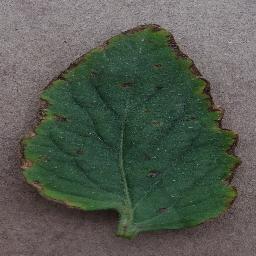
Label: Tomato___Bacterial_spot